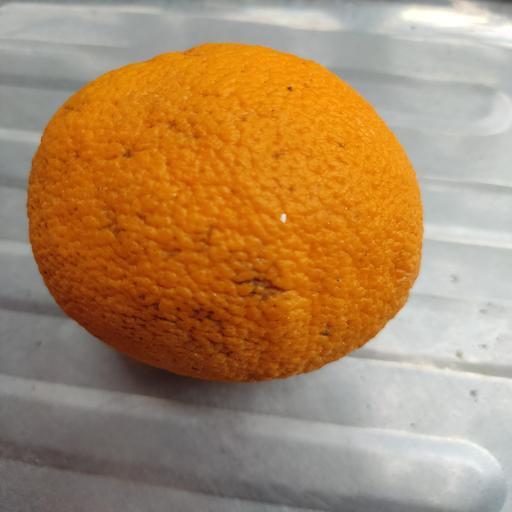
Crop type: Malta